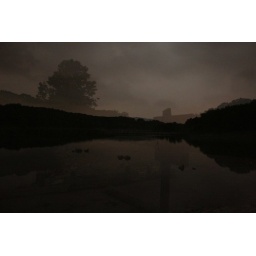
Double exposure of lake making trees and hills appear in the background and along the sides.